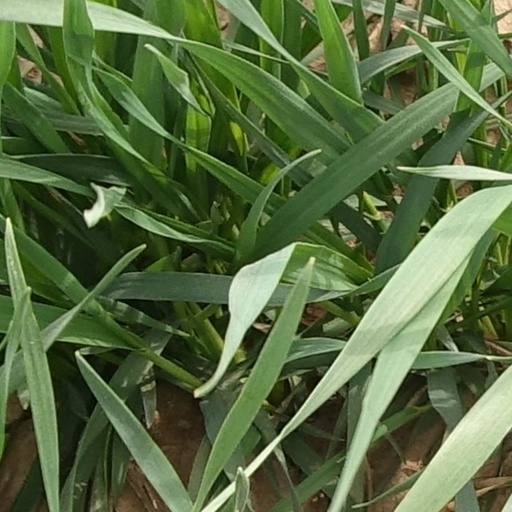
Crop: wheat